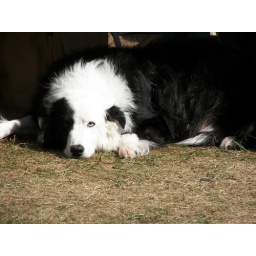
cute dog under table